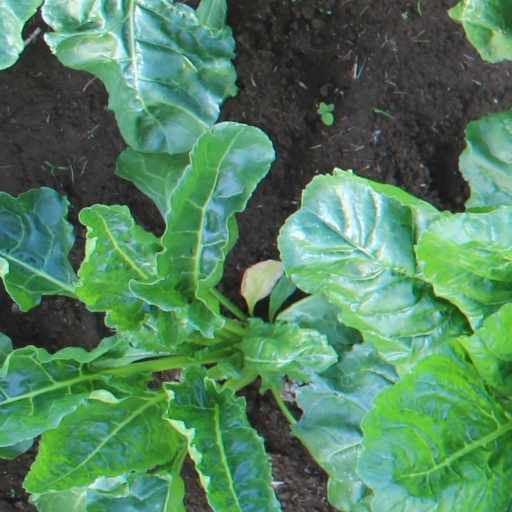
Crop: sugar beet